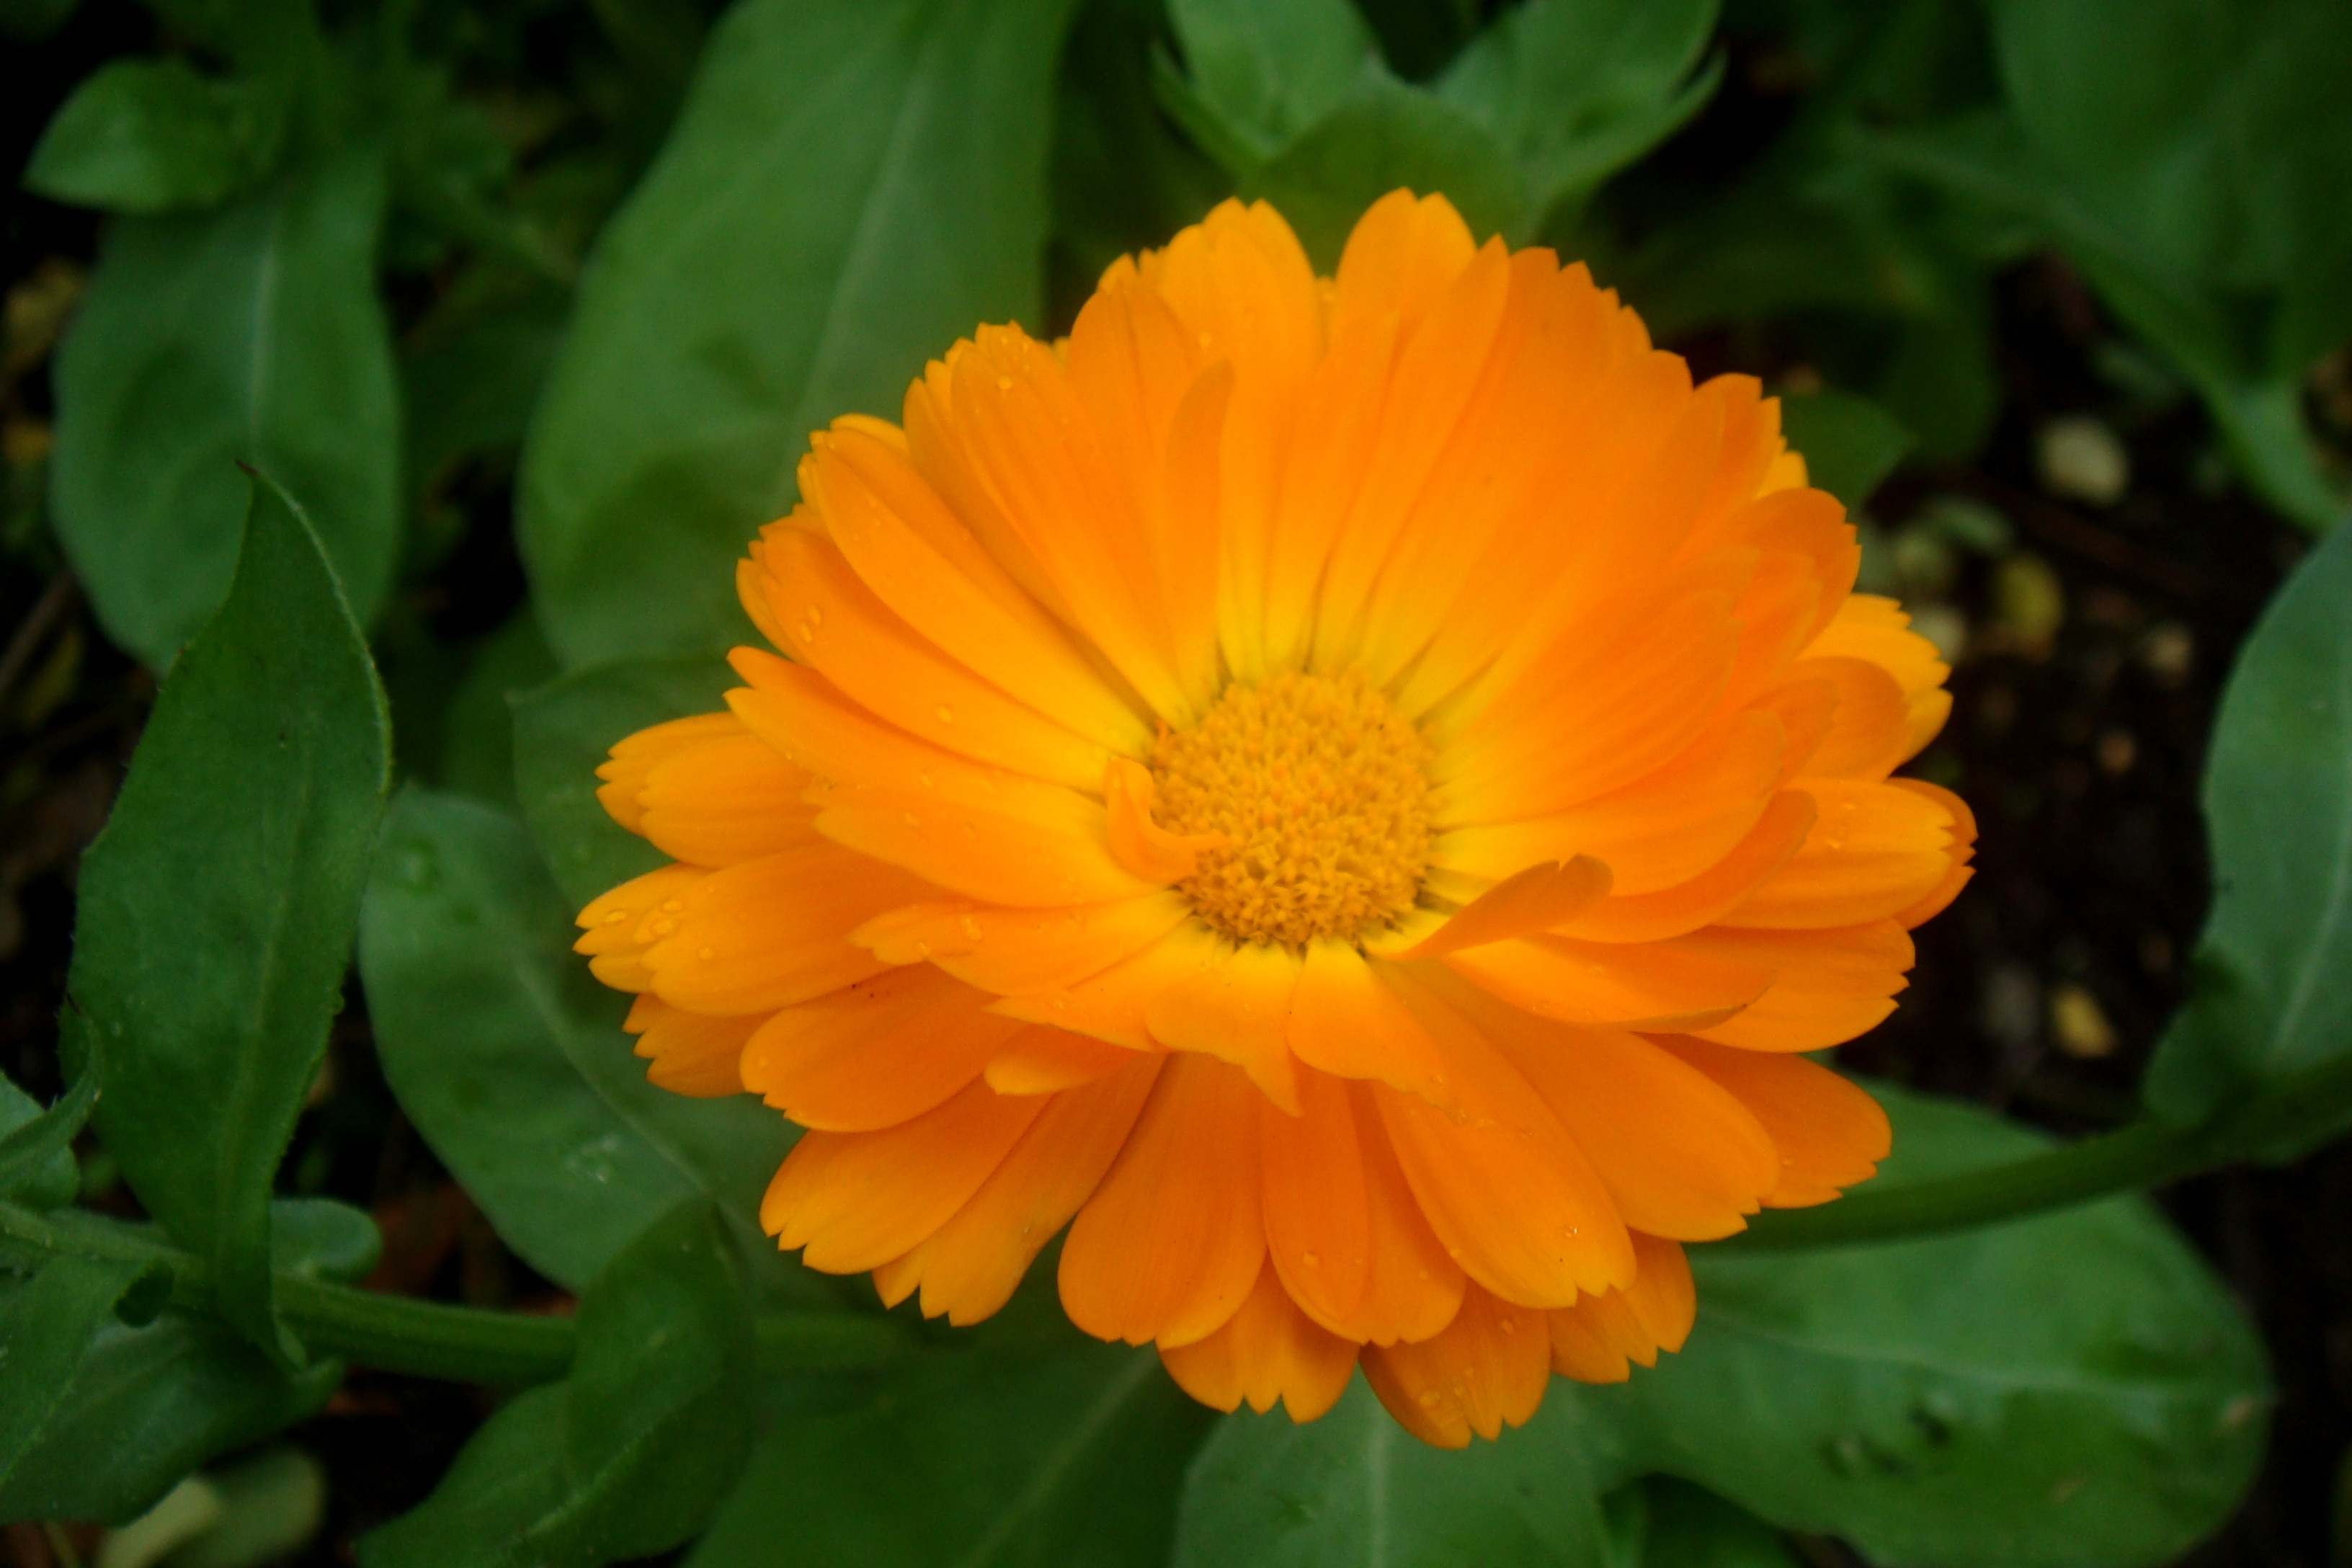
plant, flower, petal, orange, spring, herb, yellow, garden, flora, wildflower, petals, flowering plant, calendula, sulfur cosmos, annual plant, land plant